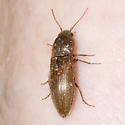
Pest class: clickbeetles_wireworms